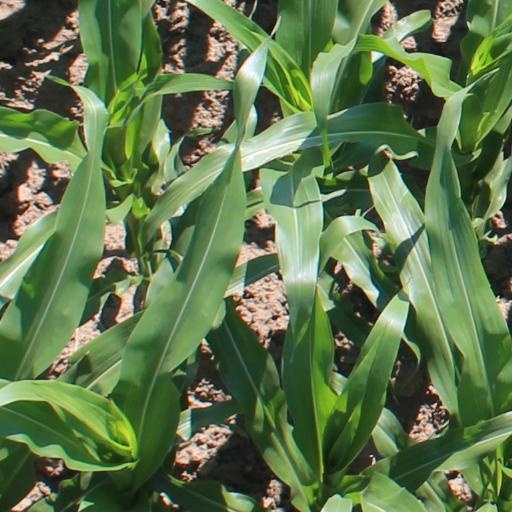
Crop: maize; corn